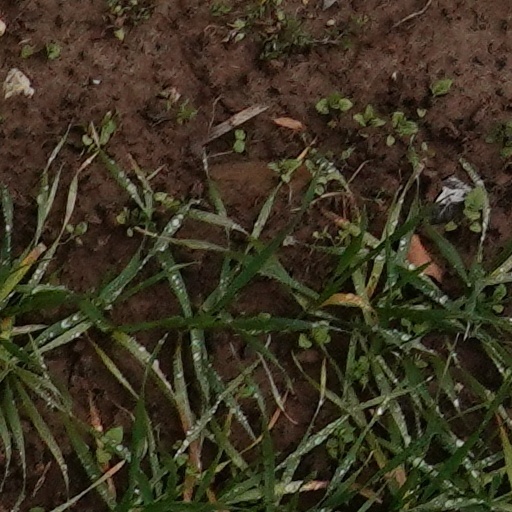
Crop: wheat